Cleveland and Mahoning Valley Railroad

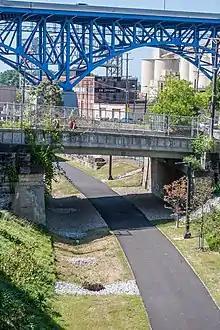
Looking north from Washington Avenue at the north leg of the Cleveland Foundation Centennial Lake Link Trail.

In 1987, a series of archaeological digs at Irishtown Bend led to a report that recommended protecting the site. Following up on this recommendation, the Cuyahoga County Planning Commission released a report in April 1992 that proposed a biking and hiking trail along the old C&MV track bed at Irishtown Bend and the Scranton Flats to link Whiskey Island in the north with the Ohio and Erie Canal Towpath Trail in the south. In January 2009, a group spearheaded by the city of Cleveland issued a report which once more called for turning the abandoned trackbed between Whiskey Island and the Towpath Trail into a biking-hiking trail. The plan also included the construction of a new pedestrian bridge over the Old Ship Channel of the Cuyahoga River to reconnect the tracks with the old C&MV rail yard (now part of Wendy Park).